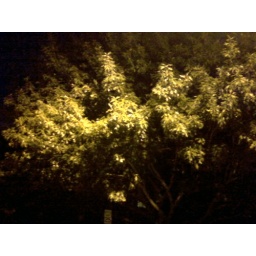
Oak tree by the street light.